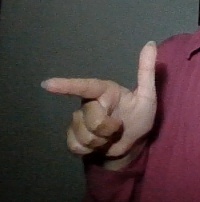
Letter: yaa